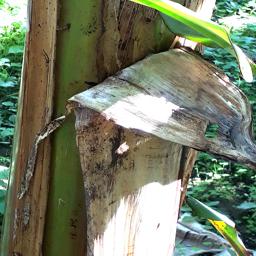
Label: BACTERIAL SOFT ROT